Dr. Seuss: How the Grinch Stole Christmas!

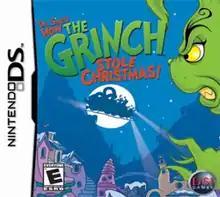

Dr. Seuss: How the Grinch Stole Christmas! is a video game by American developer Black Lantern Studios based on the 1957 Dr. Seuss book of the same name, but mostly based on the 2000 film. The game was released on November 8, 2007.